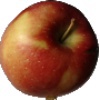
Label: Apple Braeburn 1